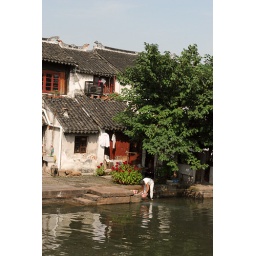
Tongli - woman washing clothes in the river